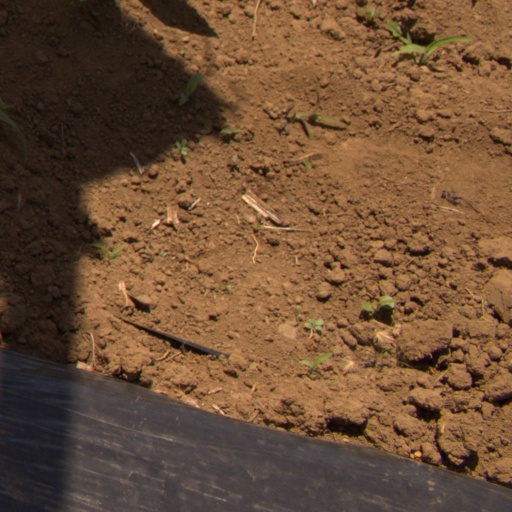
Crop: Jerusalem artichoke